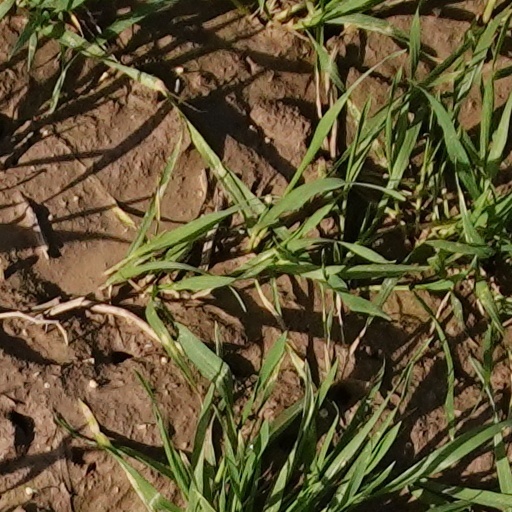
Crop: wheat